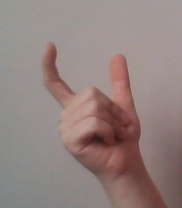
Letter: nun